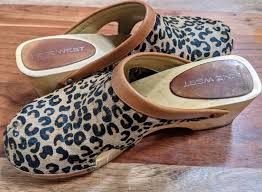
Label: Clog